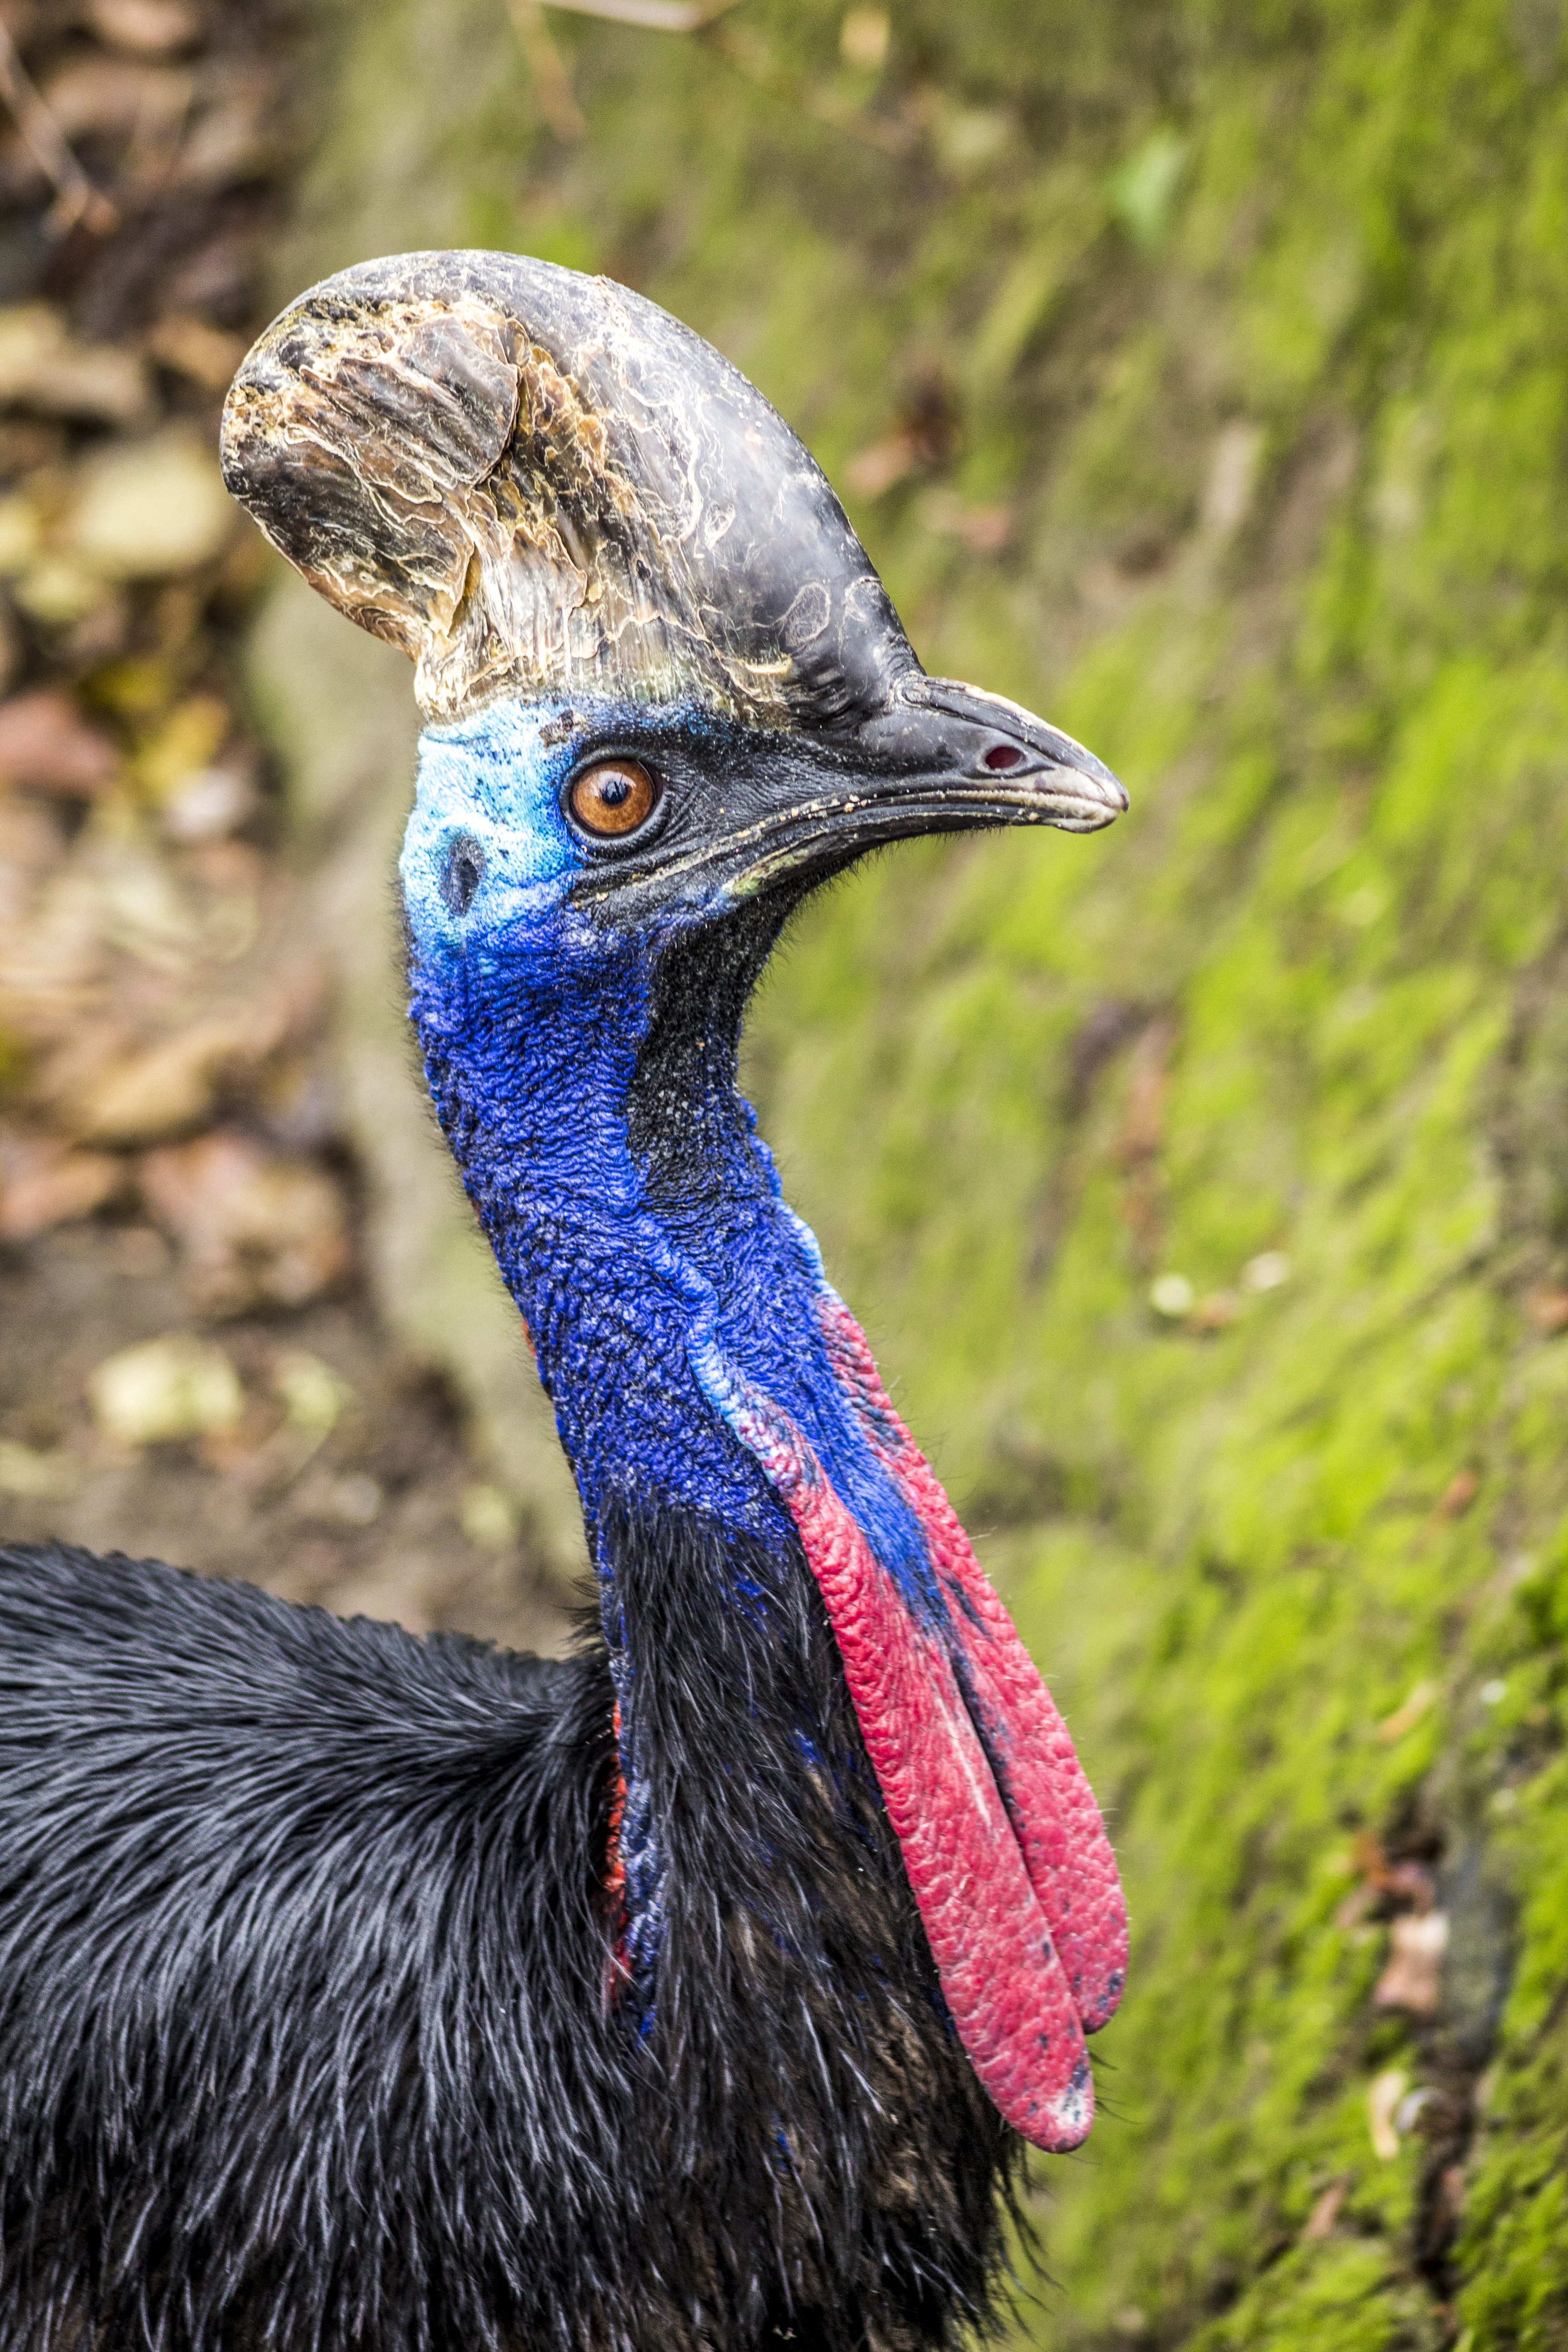
bird, wildlife, beak, fauna, close up, emu, vertebrate, ratite, flightless bird, cassowary, casuariiformes